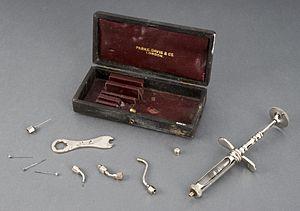
L’histoire de la médecine dentaire est une partie de l'histoire de la médecine, et l'étude des développements historiques de la médecine dentaire, y compris des biographies des personnes qui ont influencé la médecine dentaire de leur temps. Cette histoire s'étend très loin dans le passé. Ainsi, au Danemark, la preuve de l'ouverture d'une molaire remonte au néolithique. Le traitement conservatoire des dents chez les anciens paysans du Pakistan a pu être prouvé dans l'intervalle de 7 000 à 5 500 ans av. J.C, et ce avec l'intention de « réparer » les dents, et éventuellement même de combler les cavités. Depuis les Sumériens, on a cru jusqu'aux temps modernes qu'un ver dans la dent était responsable de la carie. Les premiers travaux sur la technique dentaire ont été faits au milieu du Iᵉʳ millénaire av. J.-C. par les Étrusques et les Phéniciens. L'influence des savants romains et grecs a été déterminante au Moyen Âge tant dans le monde chrétien que dans le monde arabe.